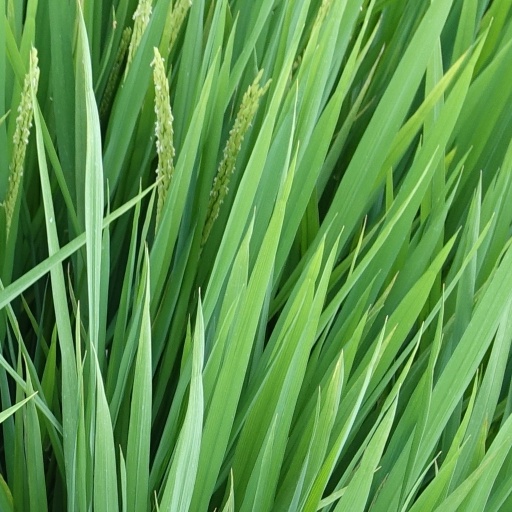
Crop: rice